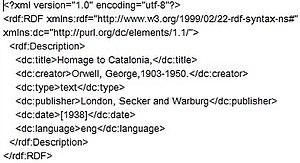
Le Dublin Core est un vocabulaire du web sémantique utilisé pour exprimer les données dans un modèle RDFa. Issu d'un consensus international et multidisciplinaire, le Dublin Core a été développé par la Dublin Core Metadata Initiative, aussi connue sous le sigle DCMI, pour décrire des documents de manière simple et standardisée.